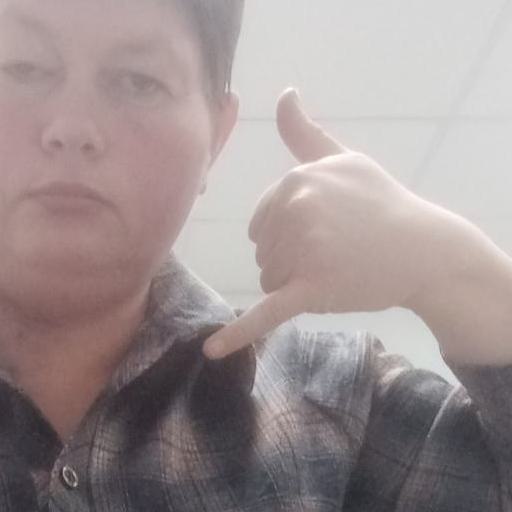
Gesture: call